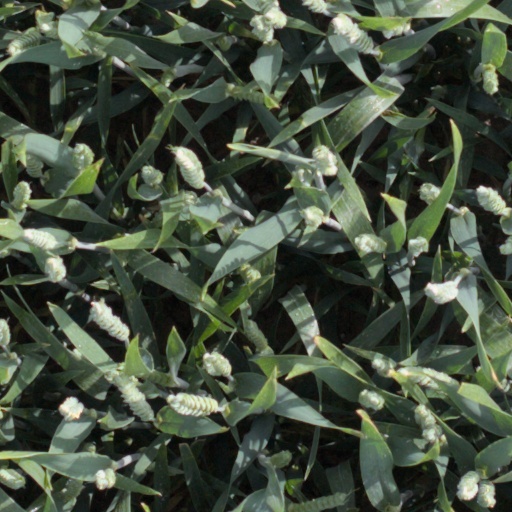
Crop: wheat